Robert C. Weaver

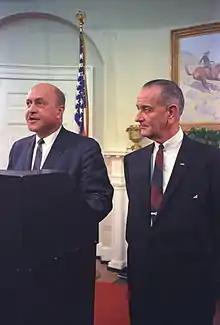
Weaver with Lyndon Johnson at the White House for his swearing-in ceremony (1966)

In 1934, Weaver was appointed as an aide to United States Secretary of the Interior Harold L. Ickes. In 1938, he became special assistant to the US Housing Authority. In 1942, he became administrative assistant to the National Defense Advisory Commission, the War Manpower Commission (1942), and director of Negro Manpower Service.